Bitter Coffee

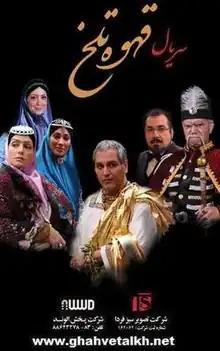
The series poster

Bitter Coffee ( "Ghahve-ye Talkh") is an Iranian historical-comedy series directed by Mehran Modiri and produced by Majid Aghagolian and Hamid Aghagolian. Three episodes are released at a time (roughly every week) on three VCD or one DVD, priced in Iran at 25000 rials (at that time approximately $2.50). The first set of episodes were released on 13 September 2010.